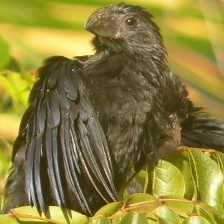
Species: GROVED BILLED ANI
Scientific name: CROTOPHAGA SULCIROSTRIS